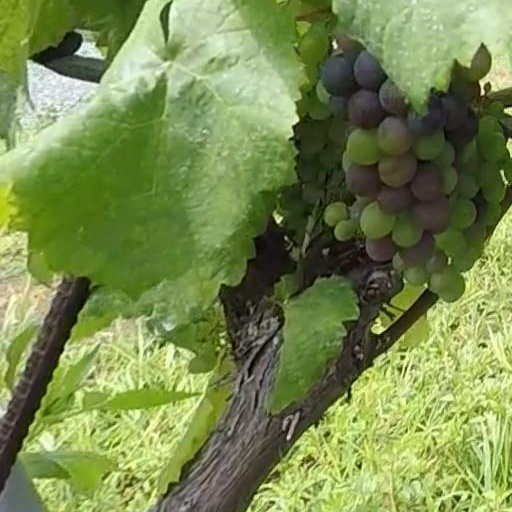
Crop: grape